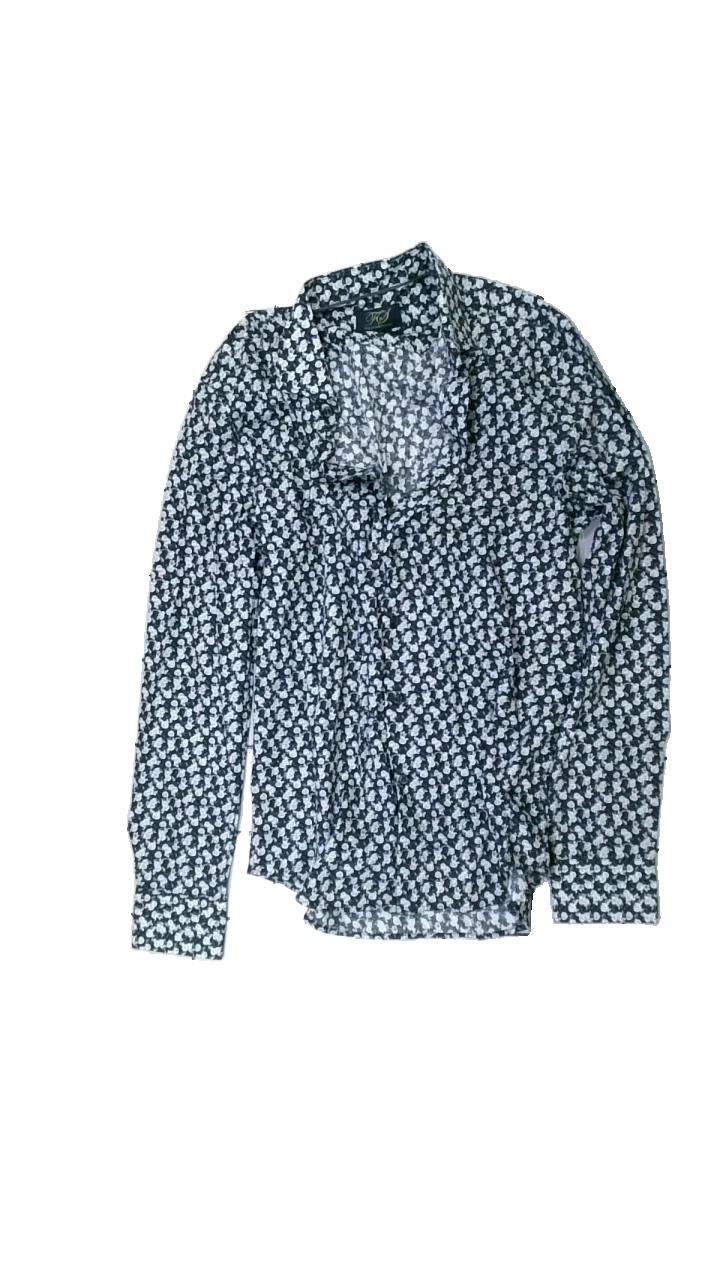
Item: Shirt (Men)
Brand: Finest Shirtmakers
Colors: Blue, White
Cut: Regular
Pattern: Floral print
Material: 100% cotton
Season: All
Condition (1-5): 4
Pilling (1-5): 4
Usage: Reuse
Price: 50-100